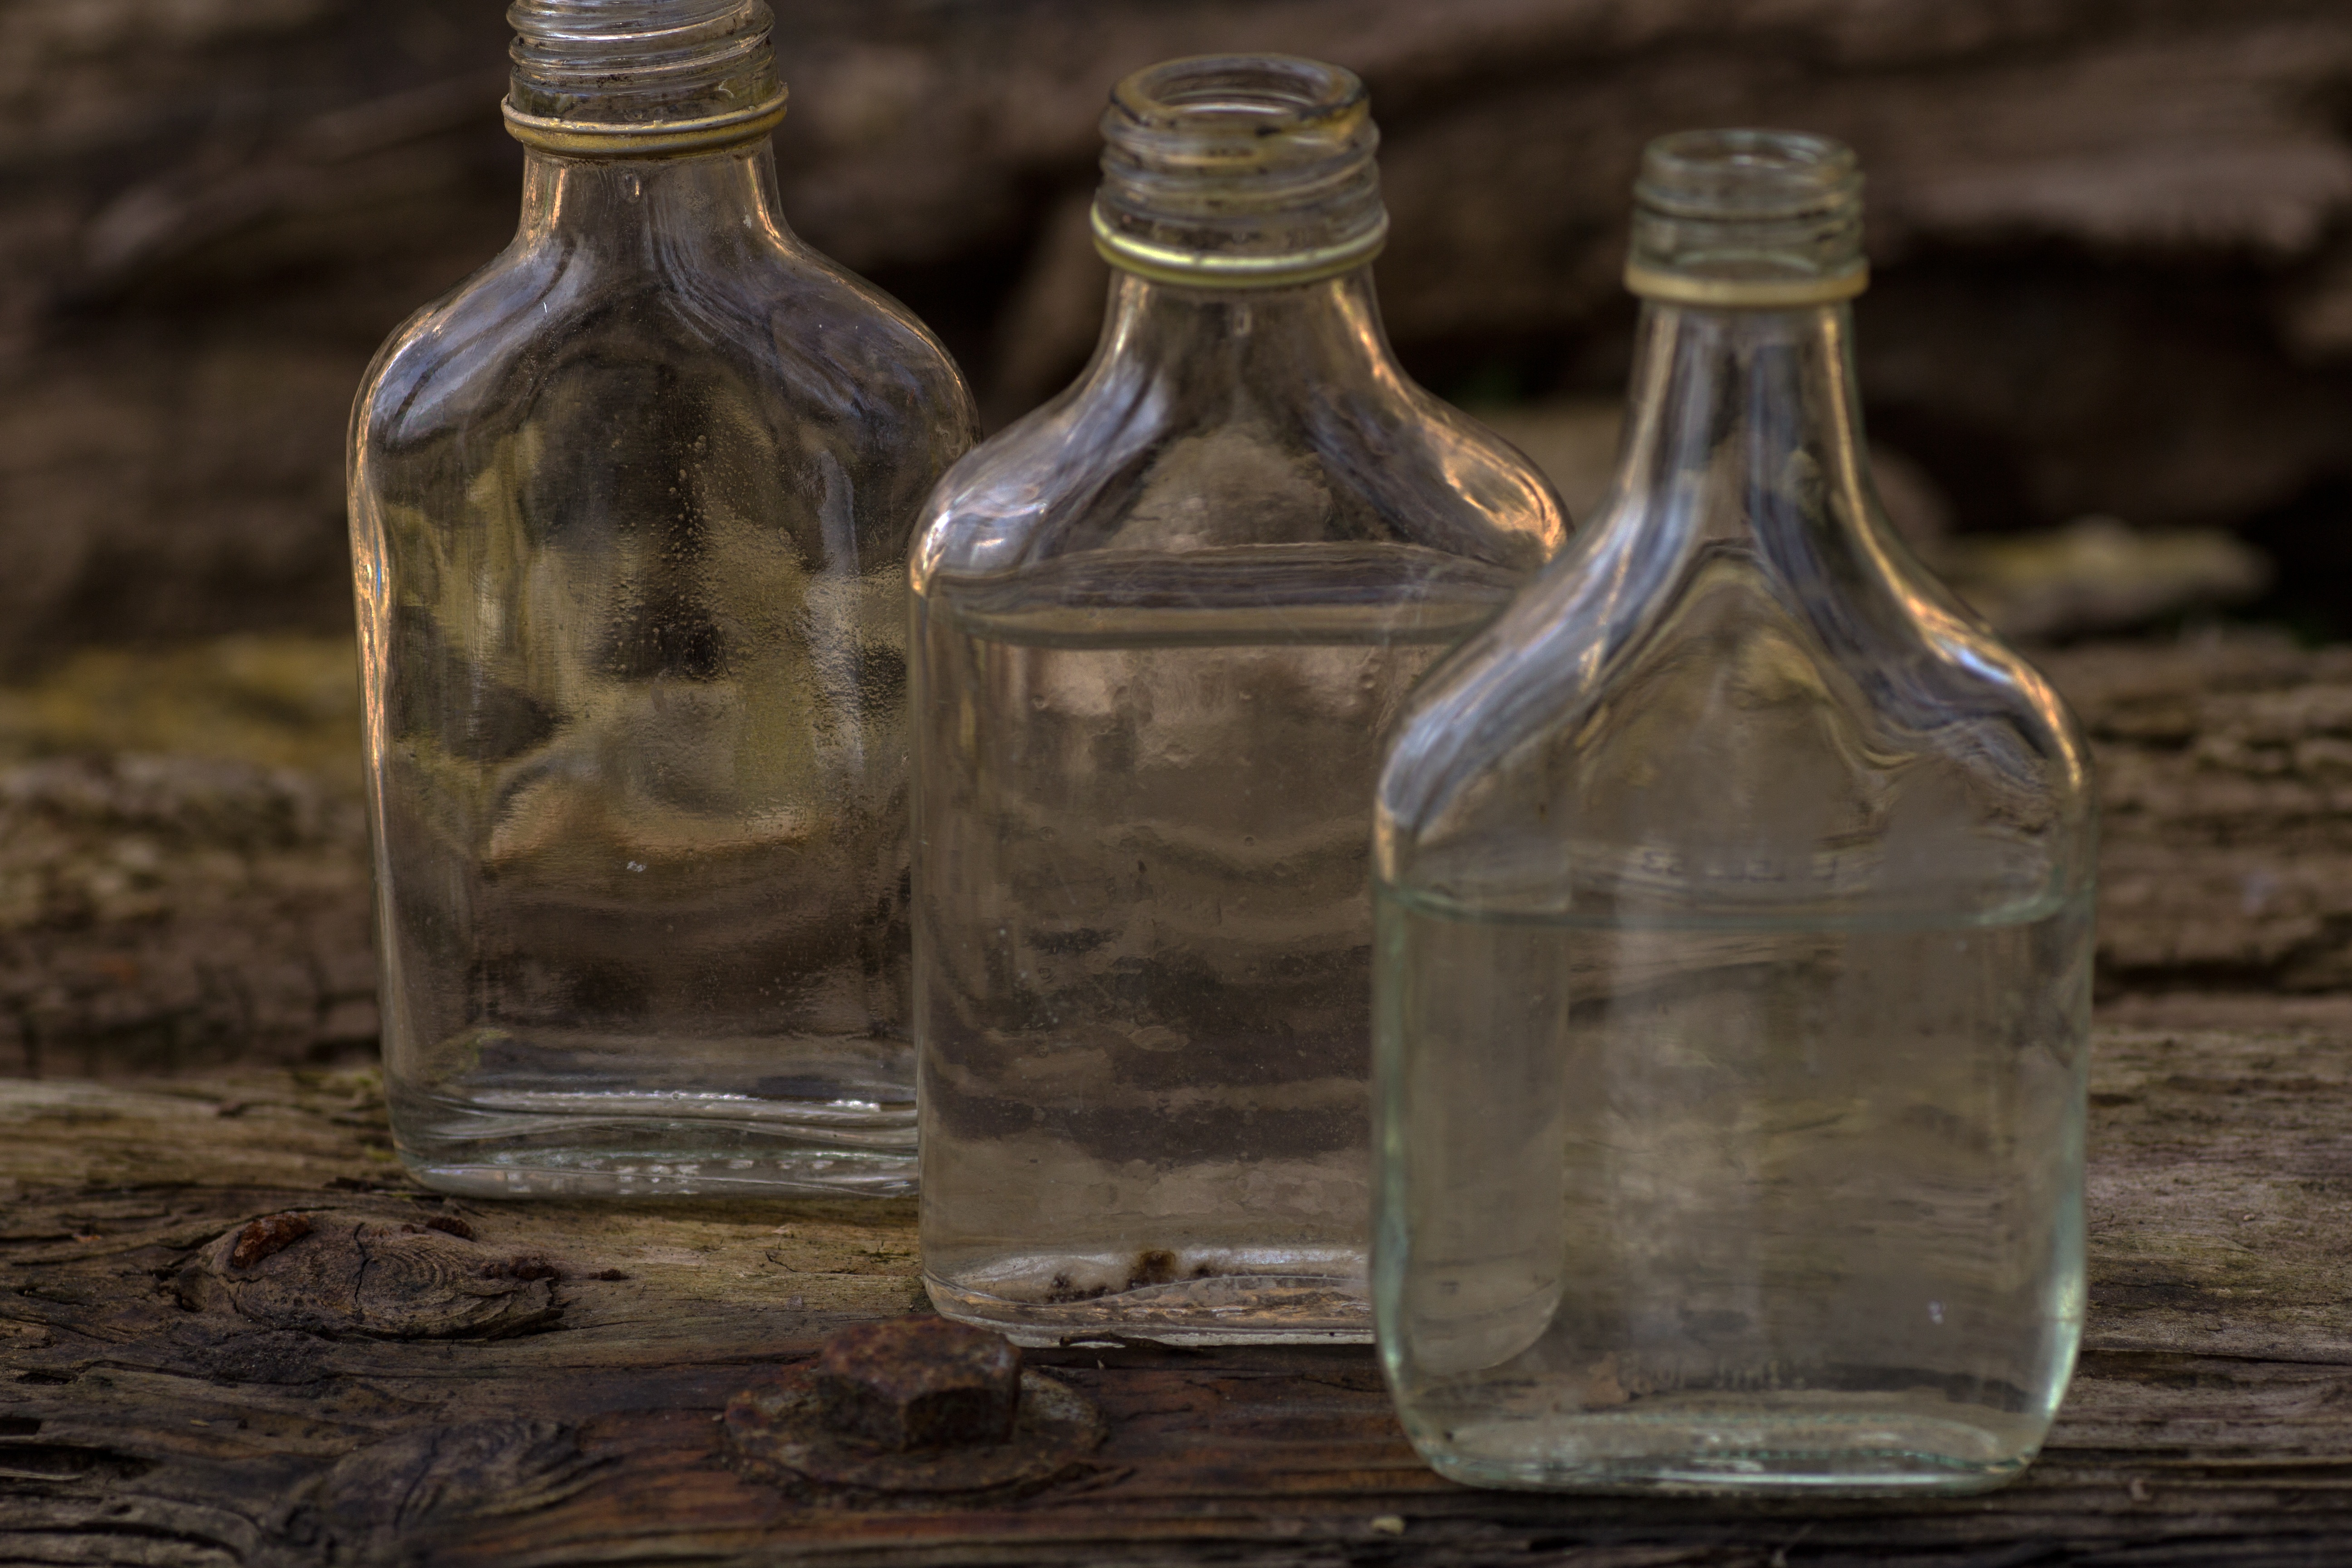
glass, bottle, lighting, still life, tableware, wine bottle, glass bottle, mason jar, bottles, beer bottle, in the free, wooden board, home accessories, drinkware